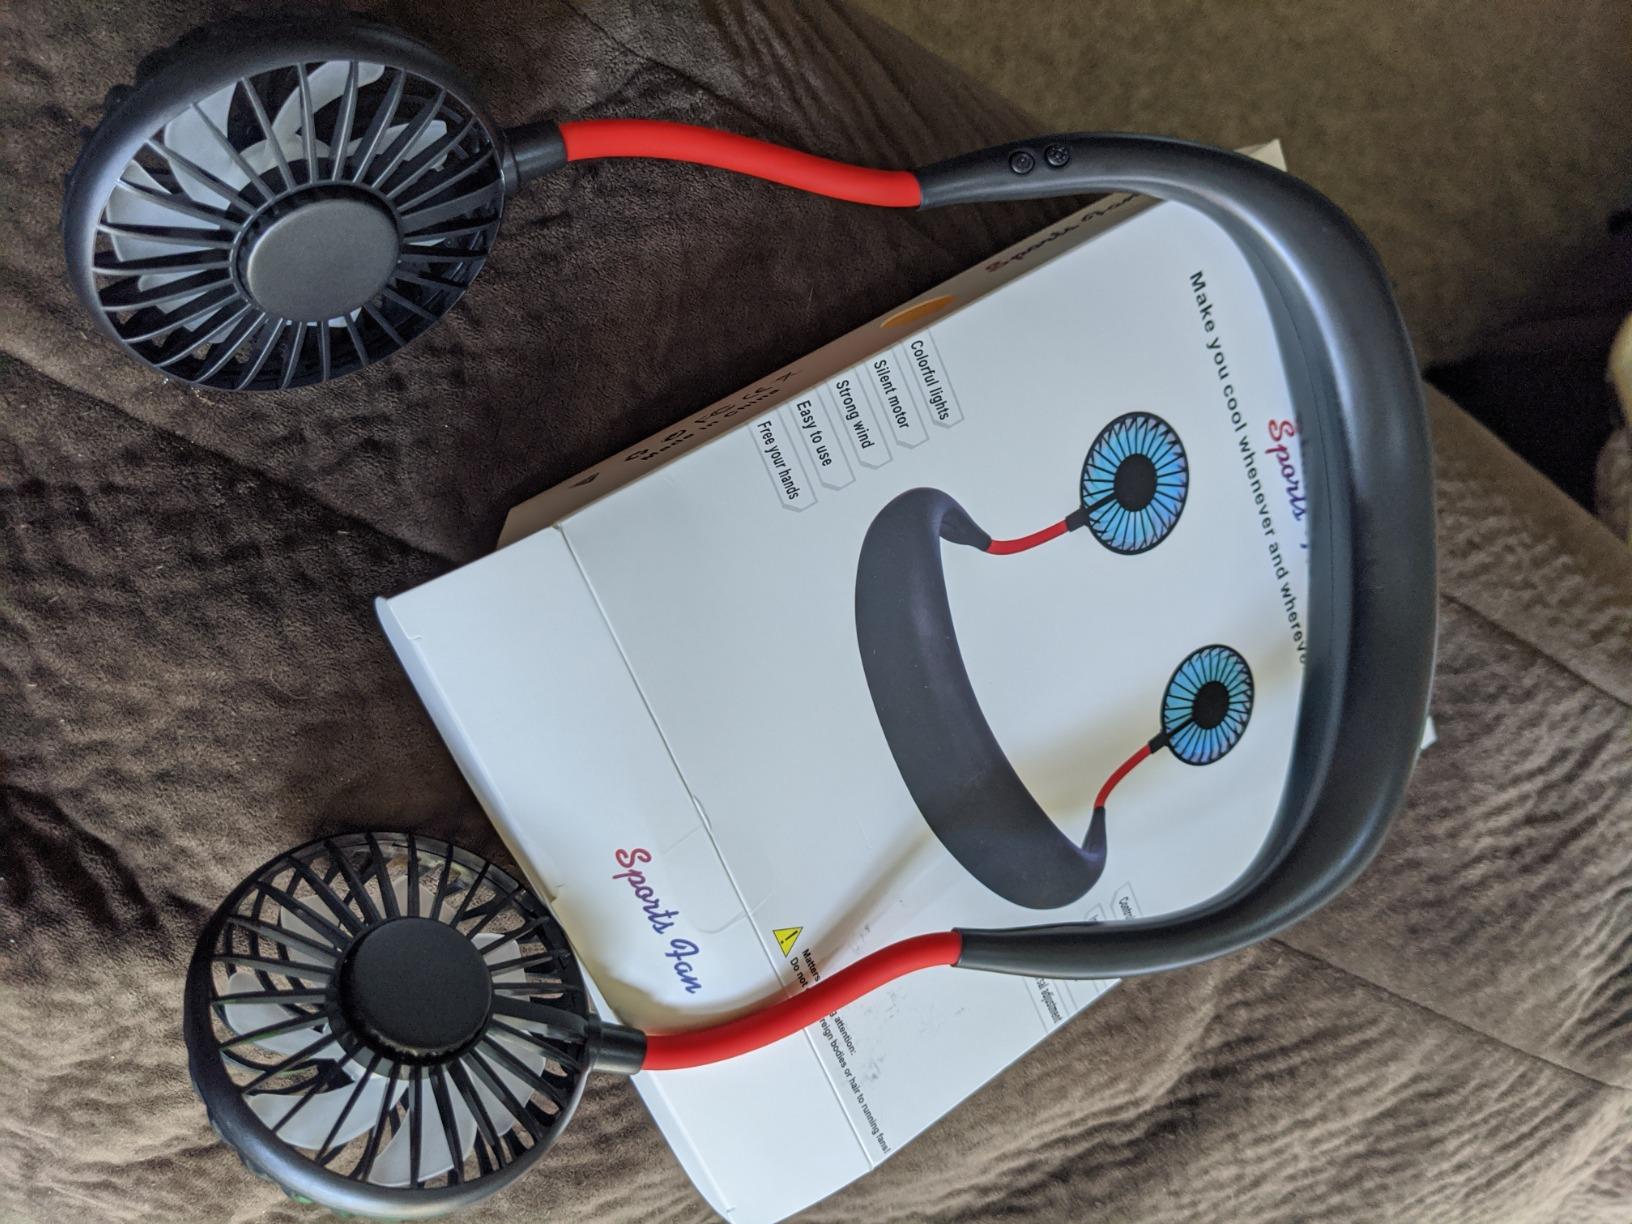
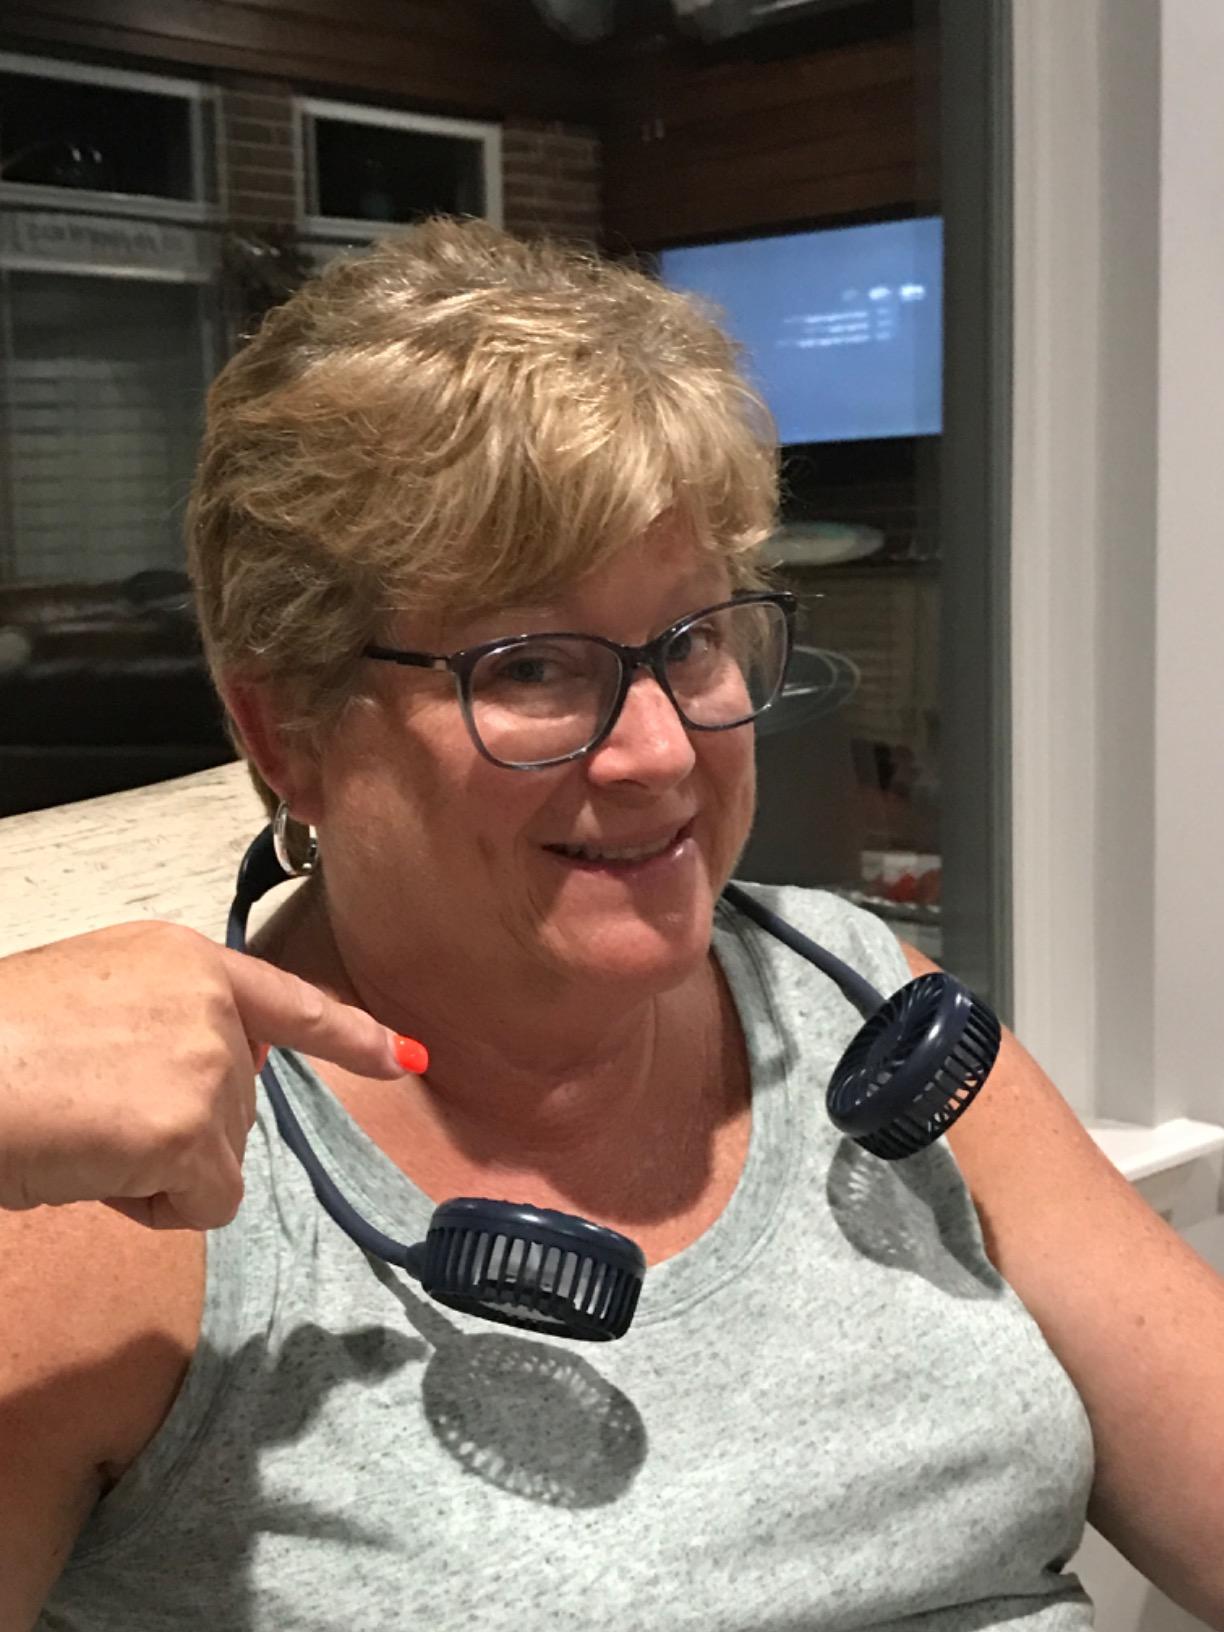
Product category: fan
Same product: no